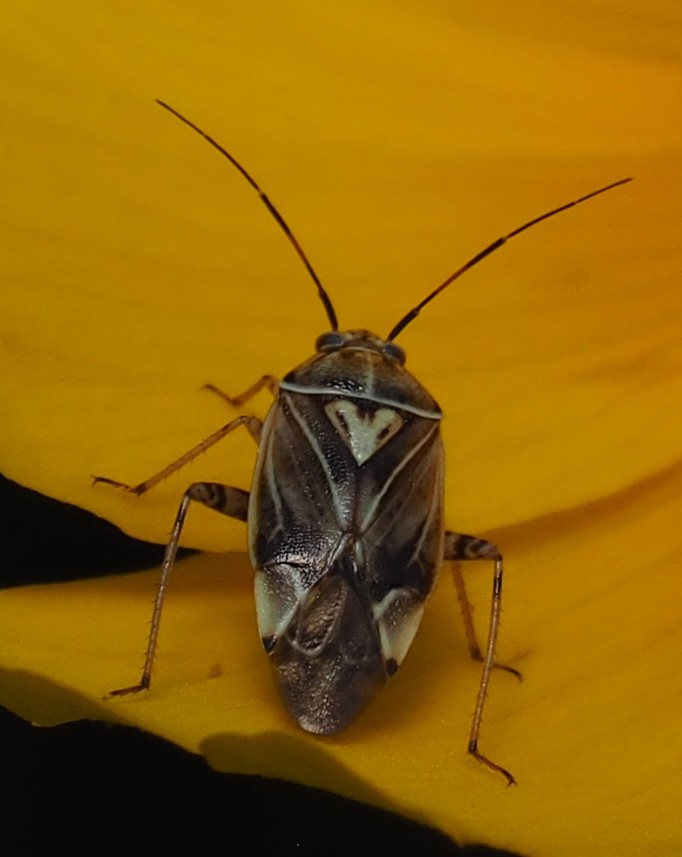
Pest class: lygus_bug